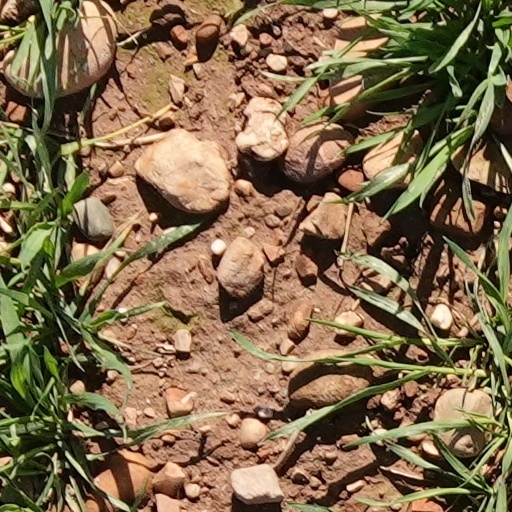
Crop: wheat